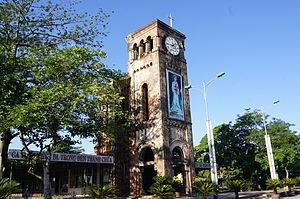
La basilique Notre-Dame de La Vang est une église catholique du centre du Viêt Nam située dans le village de La Vang, dans le district de Hai Lang, province de Quang Tri. Elle a été détruite pendant la guerre du Vietnam par les bombardements américains en 1972 : il n'en reste aujourd'hui que le clocher et le mur auquel il s'adosse. « La » signifie feuille et « Vang », graine d'herbe.